Sky position (RA, Dec in degrees): 234.264, 13.996
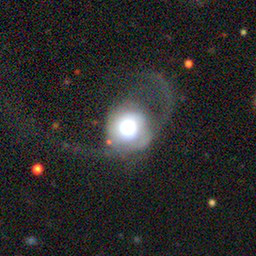
Galaxy morphology: Round Smooth Galaxies